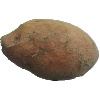
Label: Potato Sweet 1